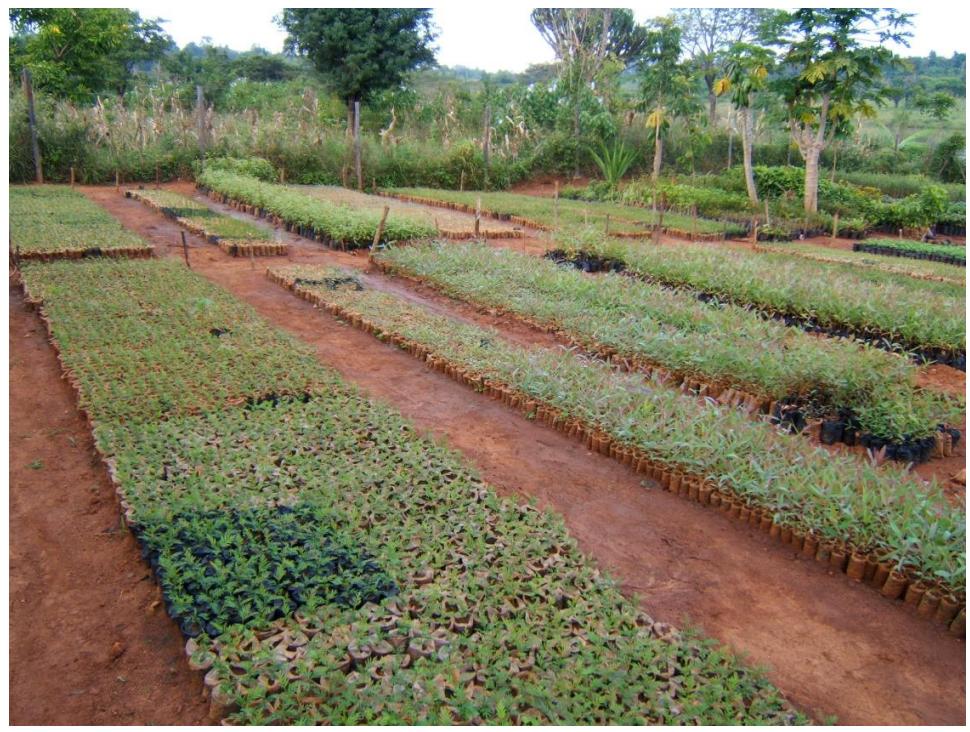
Eneo lililo na miche midogo ya miti, amabyo imepandwa kwenye vifuko vidogo vya plastiki, vyenye udongo wenye rutuba pamoja na unyevuunyevu, inayosaidia miche hiyo kukua, ambayo huenda kupandwa sehemu mbalimbali.